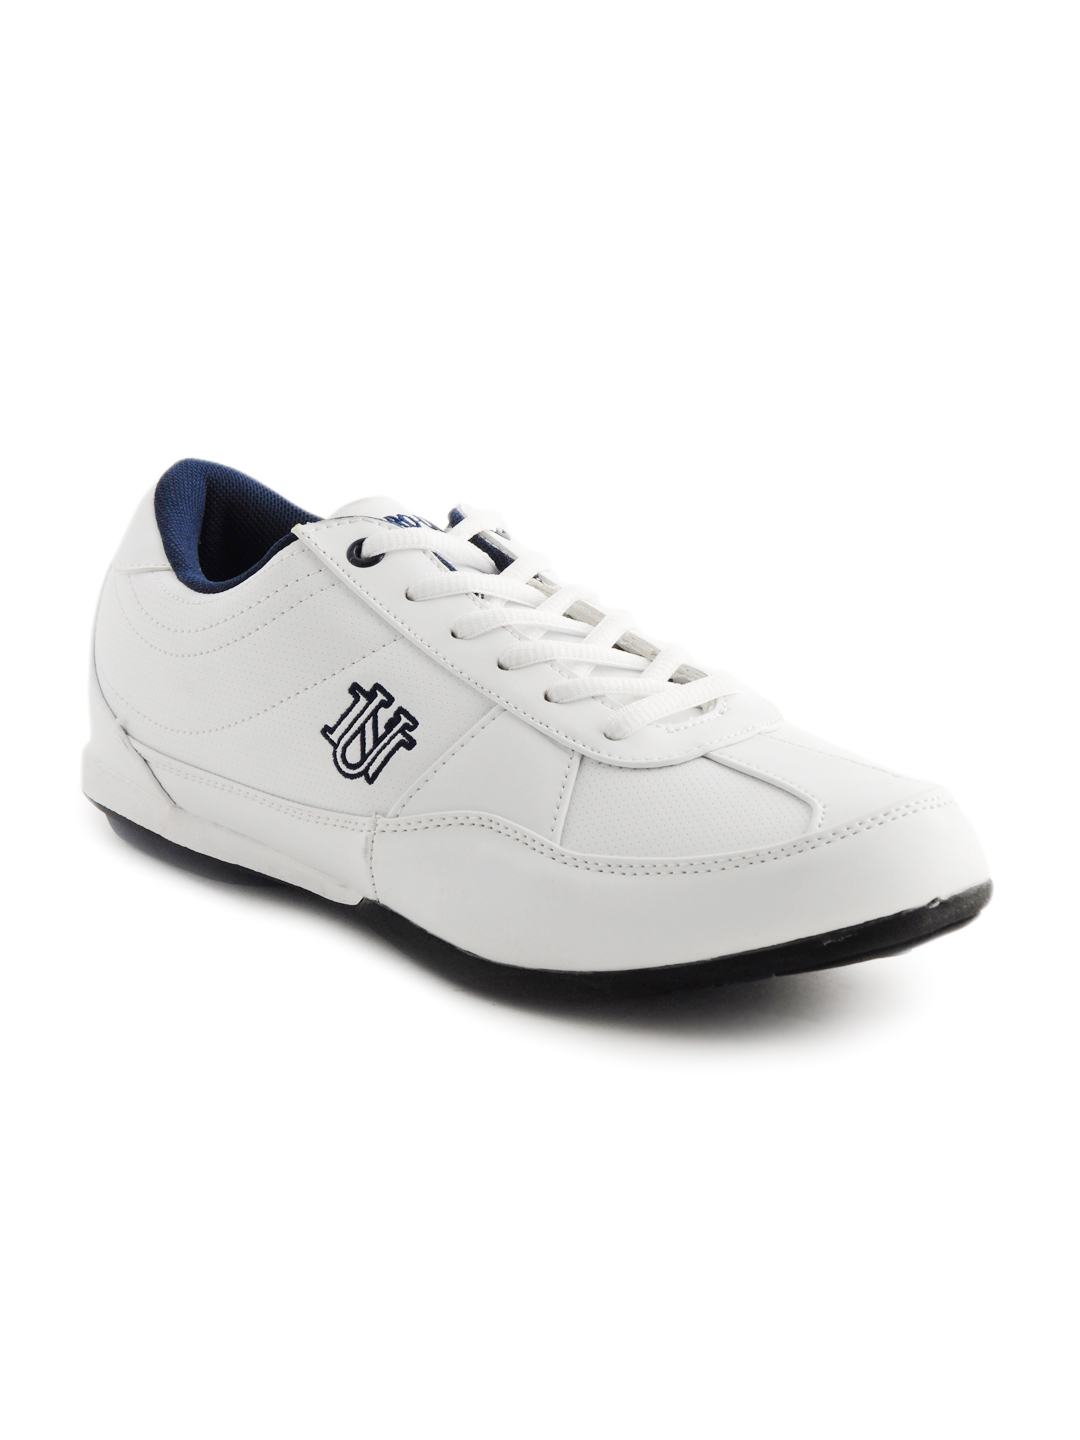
Numero Uno Men White Casual Shoes
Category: Footwear / Shoes / Casual Shoes
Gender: Men
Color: White
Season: Fall 2012
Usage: Casual